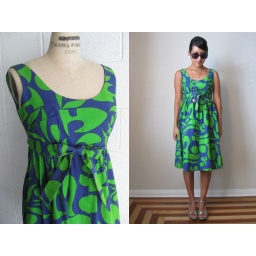
Sold! Retro party dress with mod swirl patterns in bright blue and Kelly green. Hihlo Studio.